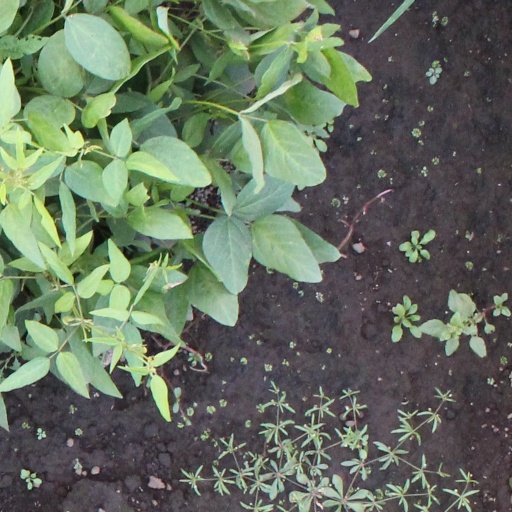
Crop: soybean